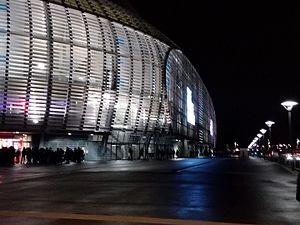
Façade du Secteur Nord du Stade Pierre-Mauroy de Villeneuve D'Ascq avant le match Lille/Saint-Etienne, comptant pour la vingtième journée du championnat de France de football 2016-2017, le 13 janvier 2017.
Le Championnat du monde masculin de handball 2017 est la 25ᵉ édition du Championnat du monde de handball qui a lieu du 11 janvier au 29 janvier 2017. C'est une compétition organisée par la Fédération internationale de handball, elle réunit les meilleures sélections nationales.
Le stade Pierre-Mauroy, construit entre 2008 et 2012, est à la fois un stade de football modulable de 50 186 places assises et une aréna, qui possède la particularité unique au monde d'avoir cinq configurations possibles de par sa pelouse qui se soulève sur sa moitié et se déplace pour venir se superposer à la moitié restante et libérer ainsi des gradins rétractables supplémentaires situés en dessous du niveau de la pelouse ainsi qu'un nouveau sol. Il est situé à Villeneuve-d'Ascq, commune de la Métropole européenne de Lille, et est le principal stade de Lille. Initialement nommé Grand Stade Lille Métropole, le stade, en forme de vaisseau translucide, est inauguré en août 2012.